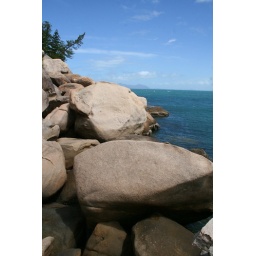
there was a turtle swimming around here, but he was too quick for me to photograph him...